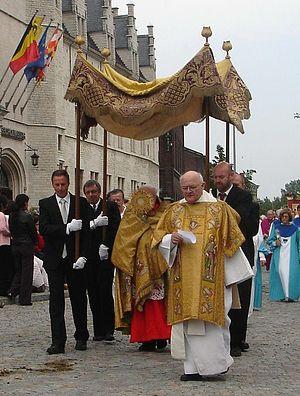
Le dais est un ouvrage d'architecture et de sculpture en pierre, en métal, de bois sculpté ou de tissus, qui sert à couvrir un trône, un autel, une chaire, un catafalque, une statue dans une niche, une œuvre d'église ou la place où siègent, dans les occasions solennelles, certains personnages.
Le voile huméral, est un châle de grande dimension utilisé par le prêtre catholique lorsqu'il porte dans les mains l'ostensoir, particulièrement durant dans la cérémonie de la bénédiction, ou Salut du Saint-Sacrement.